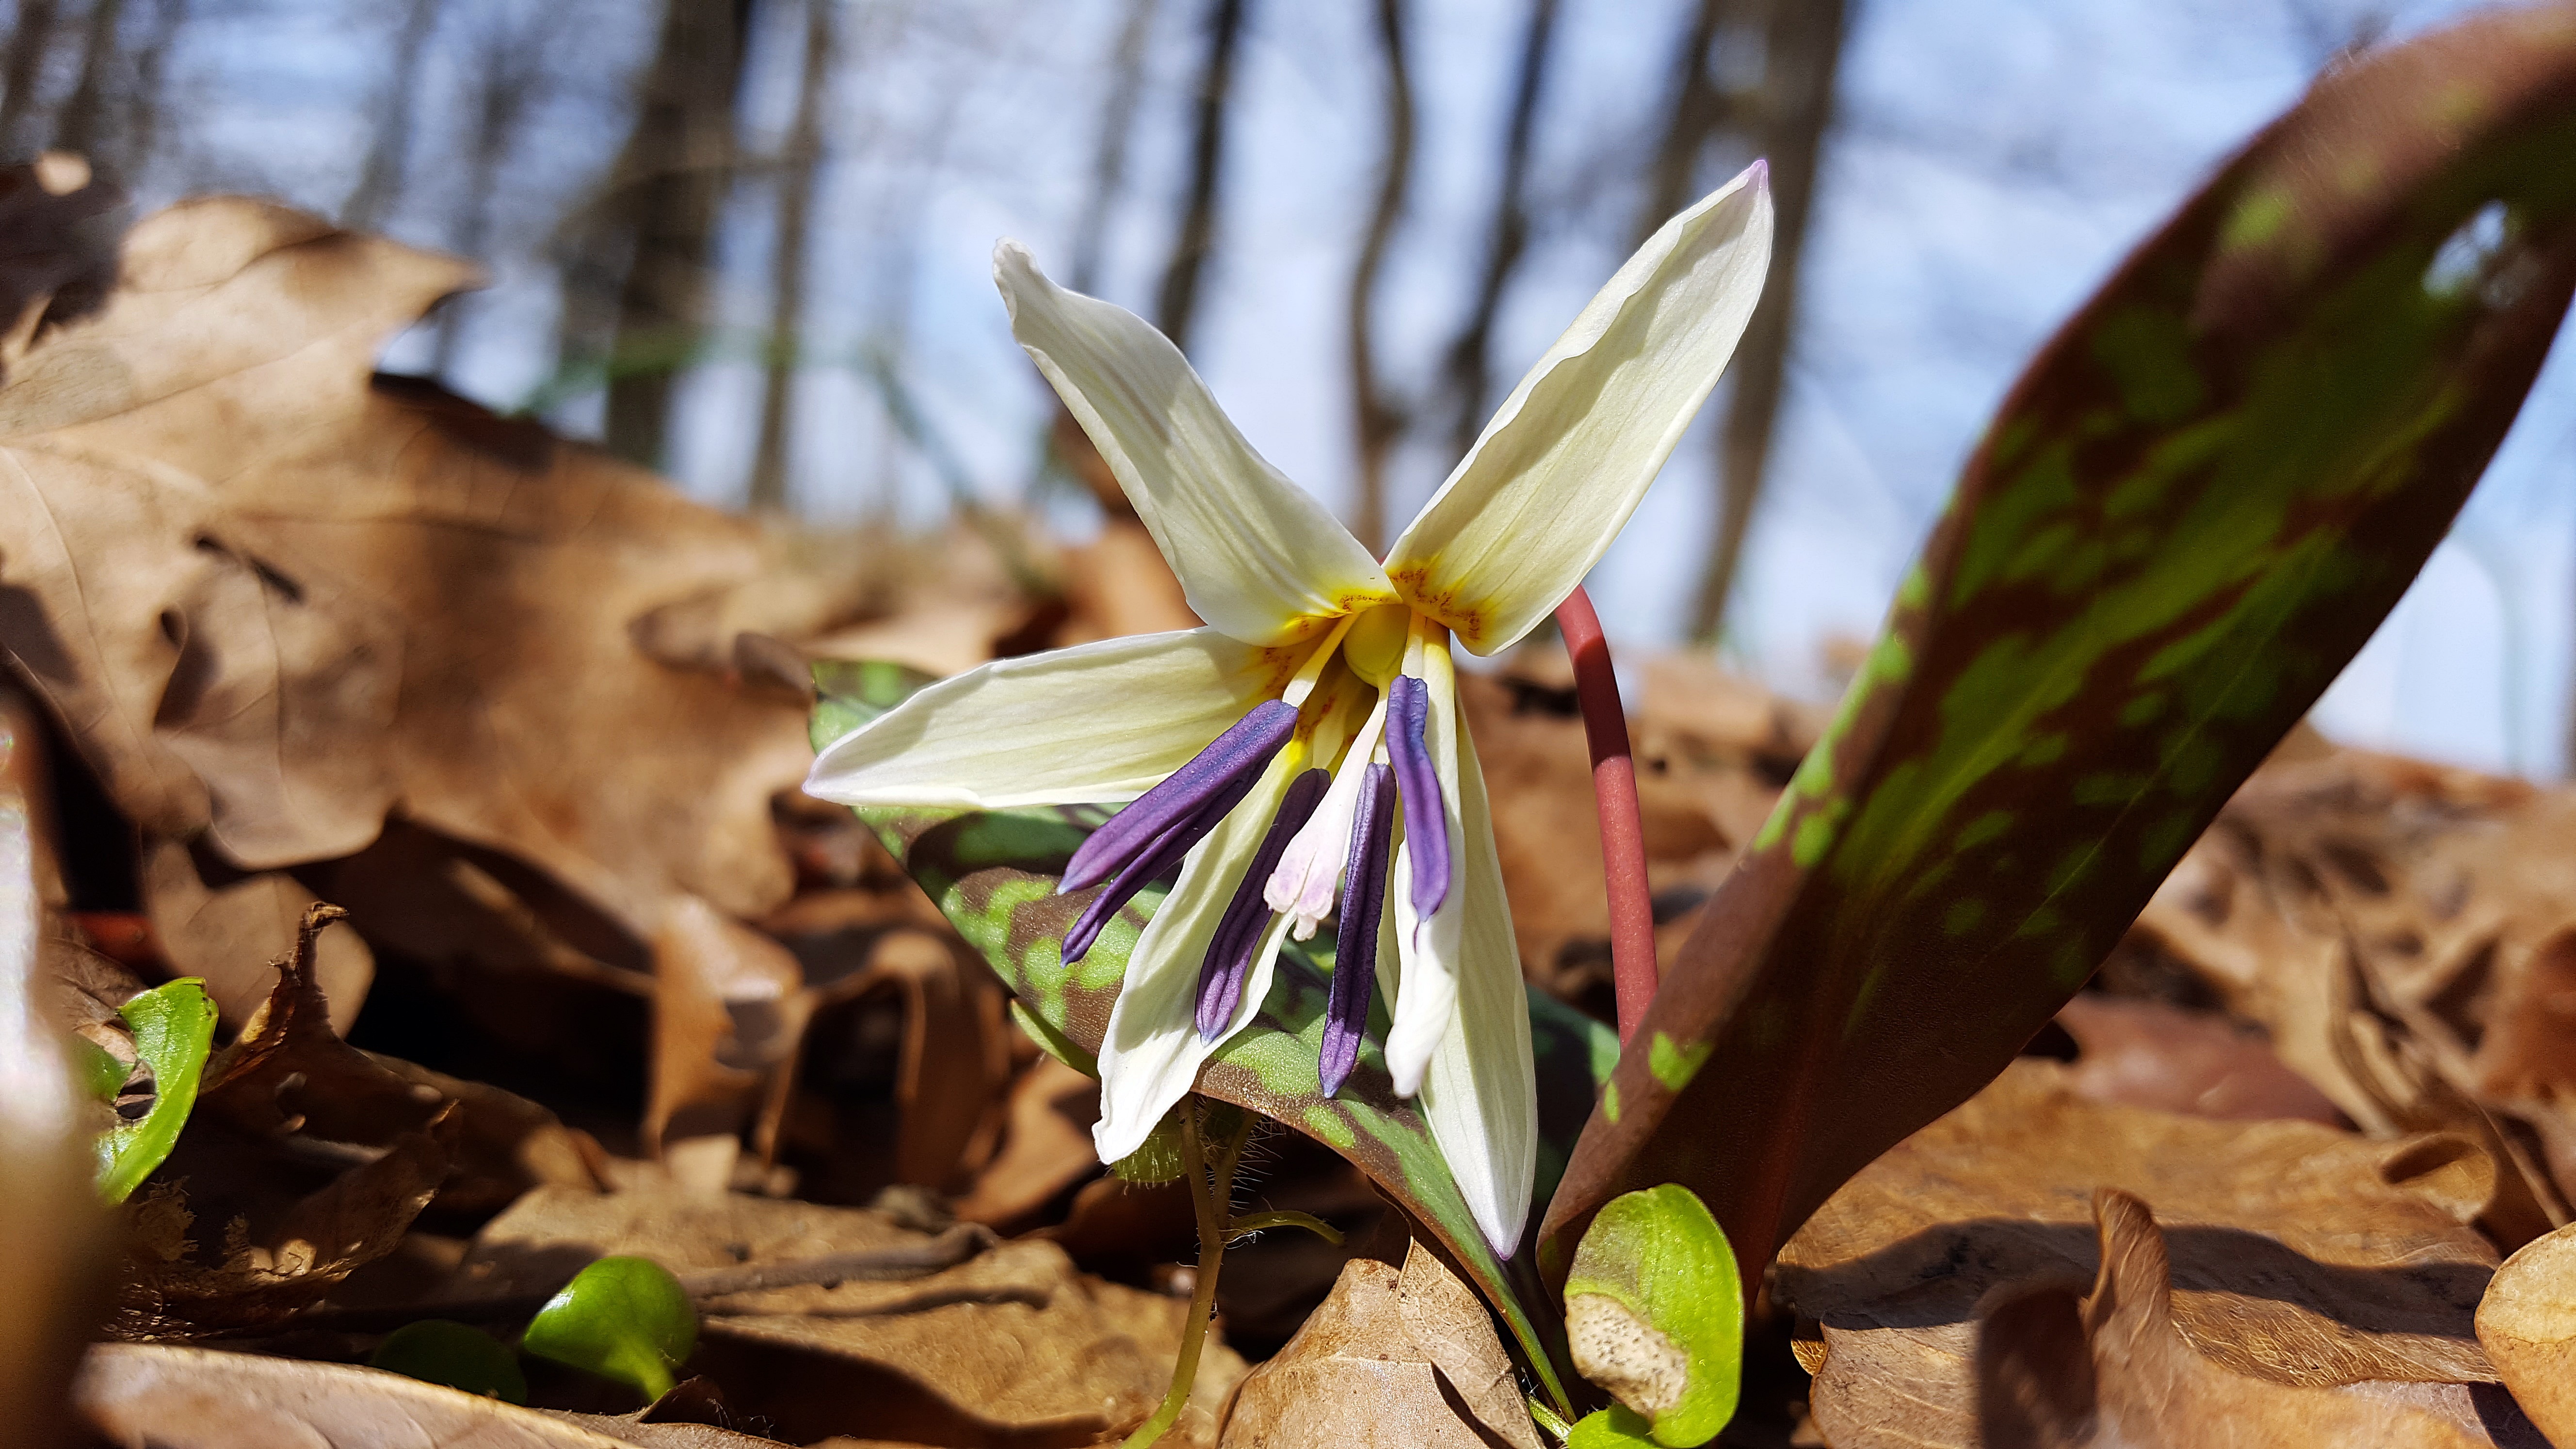
nature, plant, leaf, flower, bloom, spring, natural, botany, flora, white flower, wildflower, liliaceae, macro photography, flowering plant, erythronium, forest flower, perennial plant, land plant, fawn lily, dogtooth violet flowers, dog's tooth violet, erythronium dens canis, dogtooth violet, viola plant